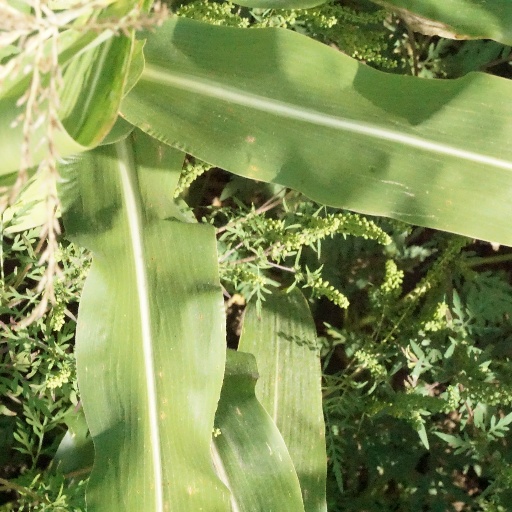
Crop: maize; corn